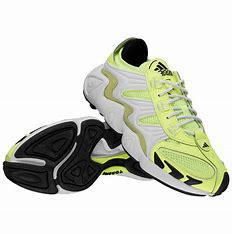
Brand: Adidas
Model: FYW S 97